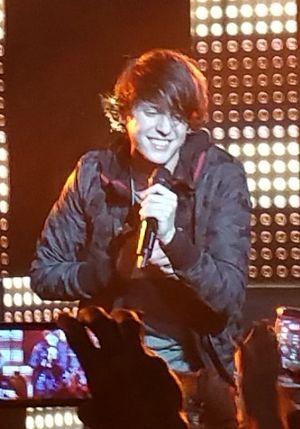
CNCO est un boys band de pop latine et reggaetón, formé à Miami, en Floride le 13 décembre 2015 par les gagnants de la première saison de La Banda, un télé-crochet diffusé cette même année par la chaîne américaine hispanophone Univision.